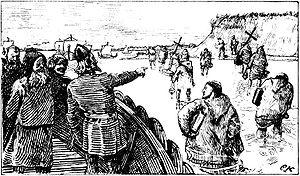
La christianisation des peuples scandinaves est la conversion progressive et tardive des peuples germaniques de l'Europe du Nord encore attachés à leurs croyances, qui abandonnent leur paganisme nordique pour embrasser le catholicisme. Elle met un terme, au XIᵉ siècle, à un long processus de christianisation des tribus germaniques initié dès l'époque romaine et qui s'effectua de façon plus ou moins pacifique ou violente. Il s'étala sur près de sept siècles à partir de la conversion des Goths à l'arianisme au IVᵉ siècle. Une lecture littérale de Snorri Sturluson a longtemps pu amener à croire à